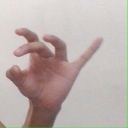
अक्षर: ओ